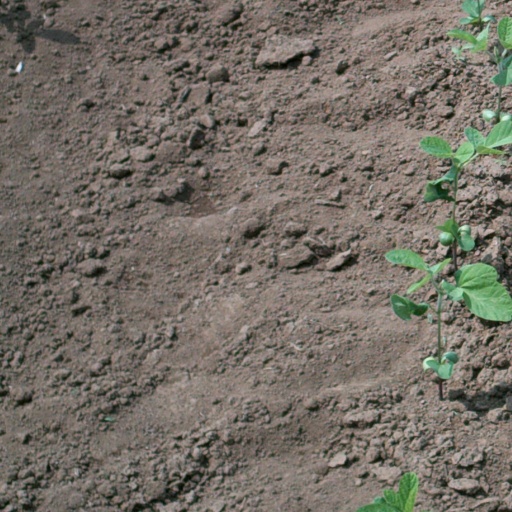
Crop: soybean